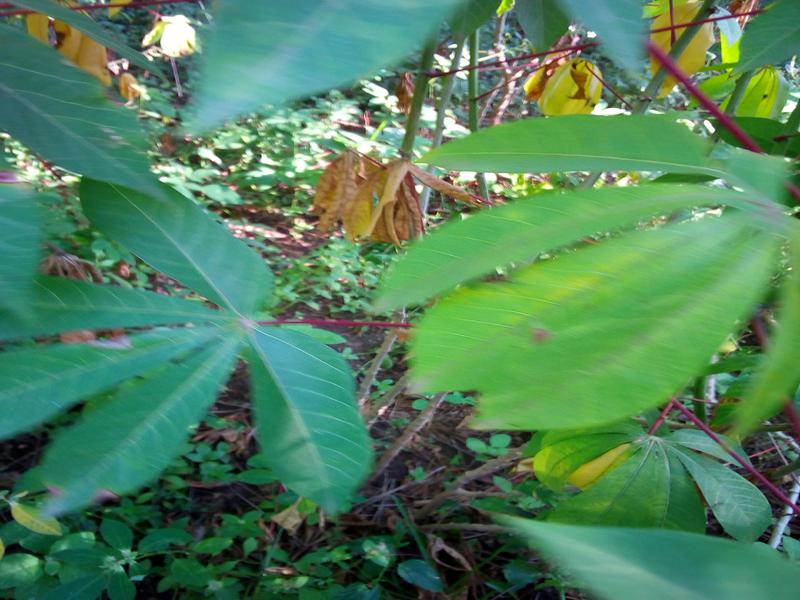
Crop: cassava
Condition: healthy